Kirti Stambha

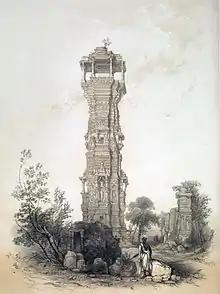

Chittor has a history going back several centuries. It was an ancient centre of Jain tradition. Chittor is adjacent to the ancient city of Madhyamika. The Jain inscriptions at Mathura from the Kushana period (1st–3rd centuries CE) mention a "Majjhimilla" branch of the "Kottiya" gana, indicating that it was a major Jain centre. The famous Acharya Haribhadra Suri (6th century CE) was born in Chittor and wrote "Dhurtopakhyana" there.